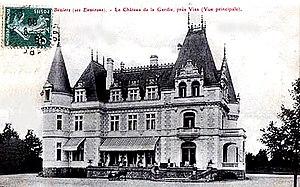
Château de la Gardie, entre Béziers et Vias, vers 1905 avant la destruction du toit lors de la Seconde Guerre mondiale.
La révolte des vignerons du Languedoc en 1907 désigne un vaste mouvement de manifestations survenu en 1907, dans le Languedoc et en pays catalan, réprimé par le cabinet Clemenceau. Fruit d'une grave crise viticole survenue au début du XXᵉ siècle, ce mouvement, aussi appelé « révolte des gueux » du Midi, a été marqué par la fraternisation du 17ᵉ régiment d'infanterie de ligne avec les manifestants, à Béziers.
Un château pinardier est un château construit ou transformé à la fin du XIXᵉ siècle autour d'un domaine viticole de la plaine biterroise dans un rayon d'environ 25 km autour de Béziers.